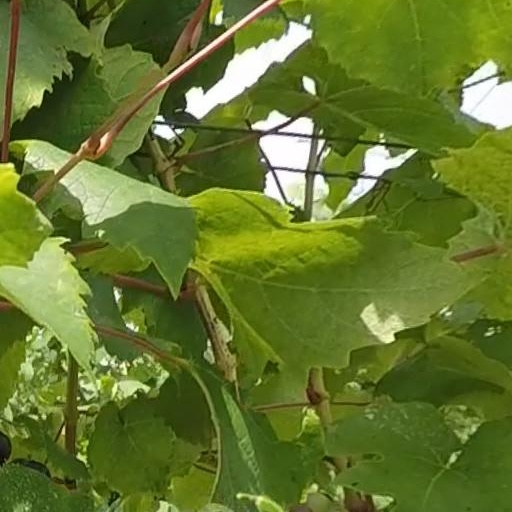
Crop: grape